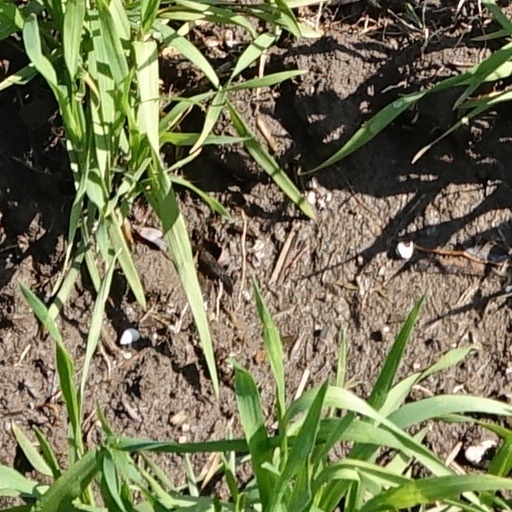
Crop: wheat